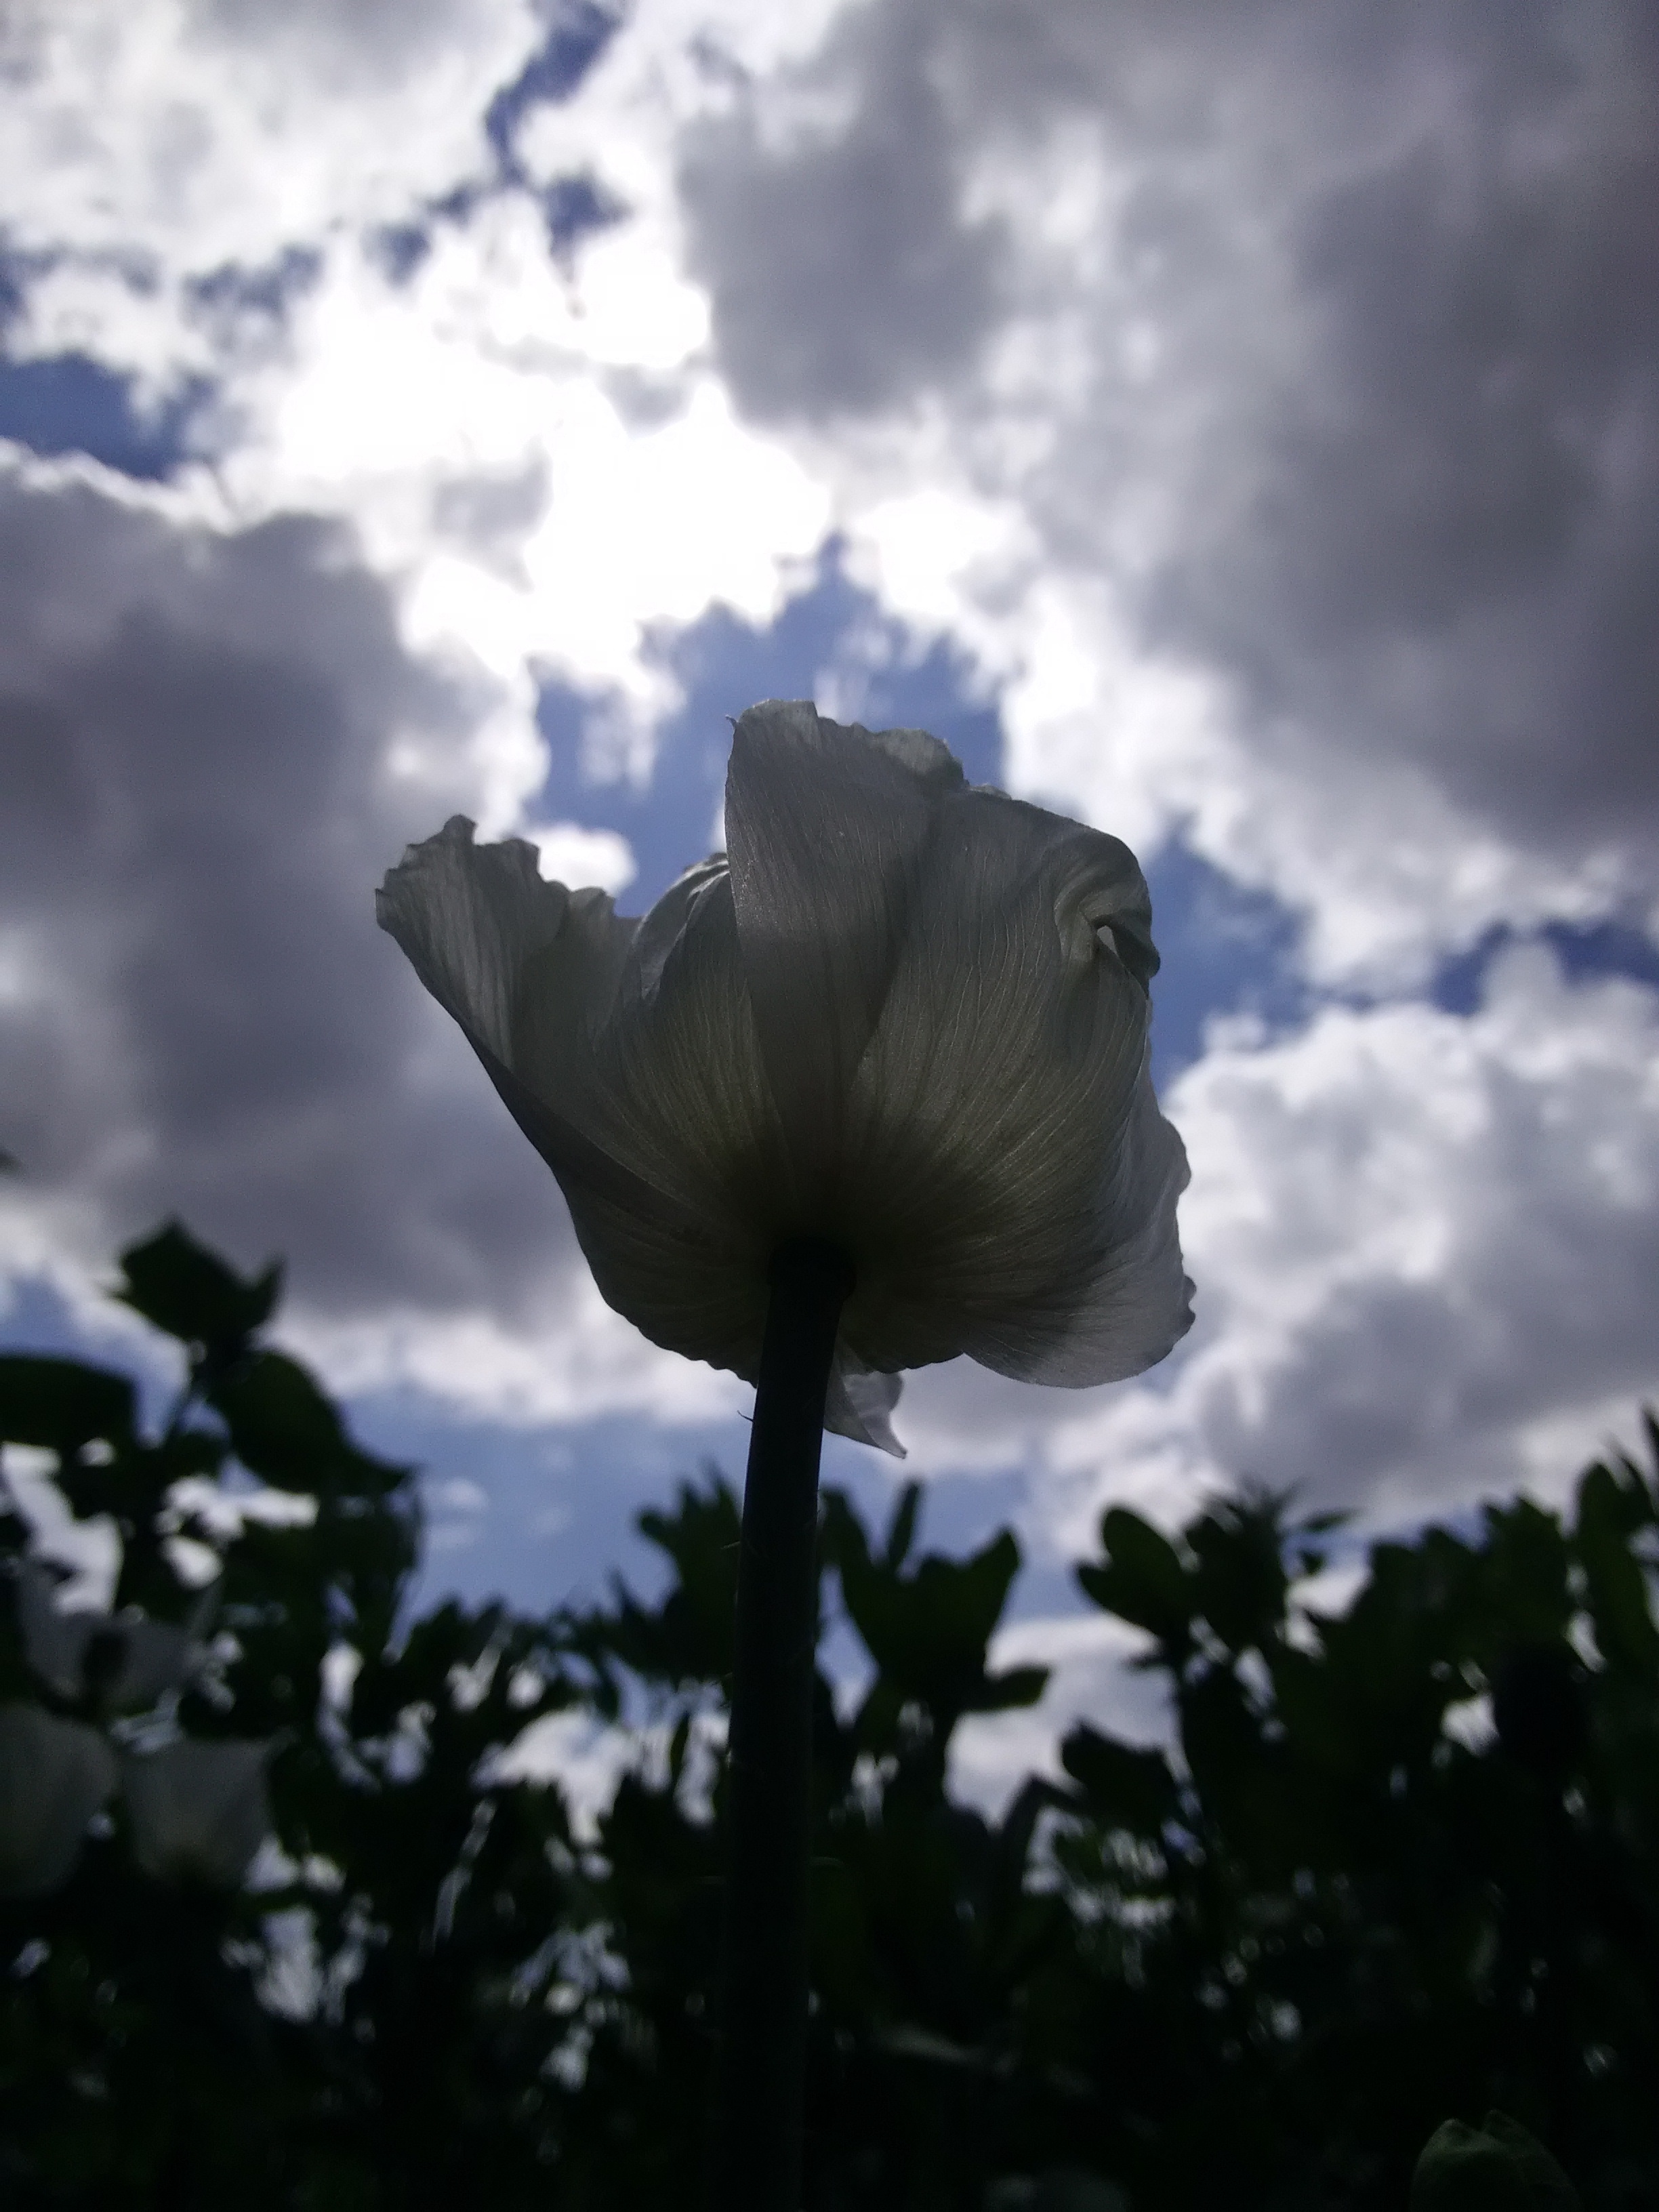
nature, blossom, cloud, plant, sky, field, sunlight, leaf, flower, petal, flora, poppy, flowering plant, land plant